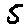
Label: 5